England in the Middle Ages

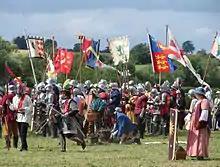
Re-enactments of English medieval events, such as the battle of Tewkesbury shown here, form part of the modern heritage industry

The first history of medieval England was written by Bede in the 8th century; many more accounts of contemporary and ancient history followed, usually termed chronicles. In the 16th century, the first academic histories began to be written, typically drawing primarily on the chroniclers and interpreting them in the light of current political concerns. Edward Gibbon's 18th-century writings were influential, presenting the medieval period as a dark age between the glories of Rome and the rebirth of civilisation in the Early Modern period. Late Victorian historians continued to use the chroniclers as sources, but also deployed documents such as "Domesday Book" and "Magna Carta", alongside newly discovered financial, legal and commercial records. They produced a progressive account of political and economic development in England. The growth of the British Empire spurred interest in the various periods of English hegemony during the Middle Ages, including the Angevin Empire and the Hundred Years' War.